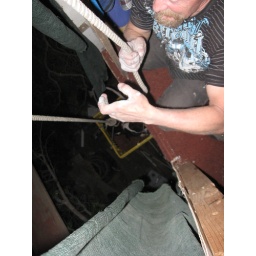
he yells, &amp;quot;Hey Rocky, Get in!&amp;quot; and the dog lays in the basket and gets hauled up!